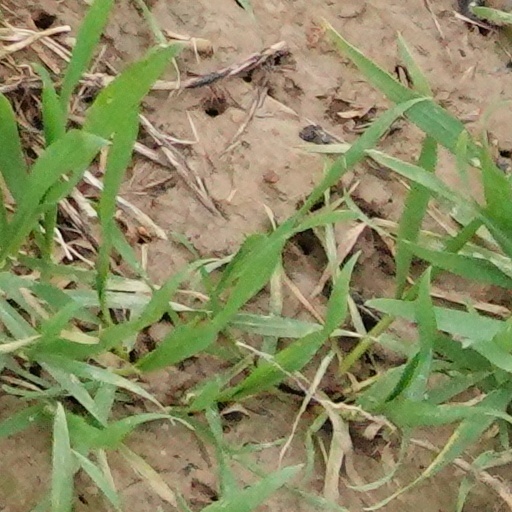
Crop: wheat